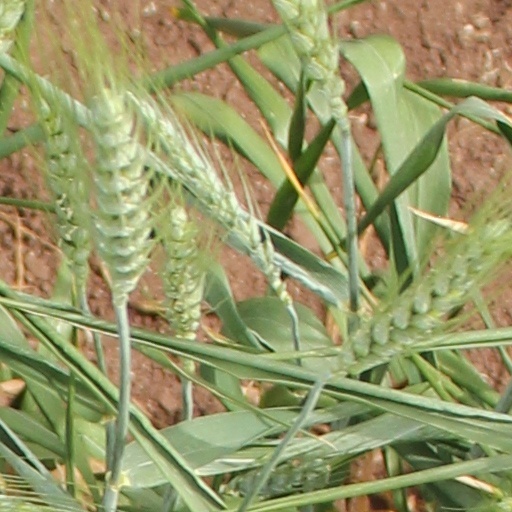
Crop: wheat